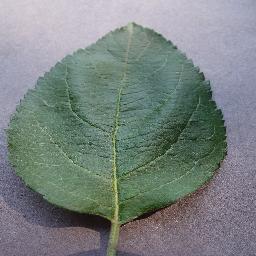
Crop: apple
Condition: healthy